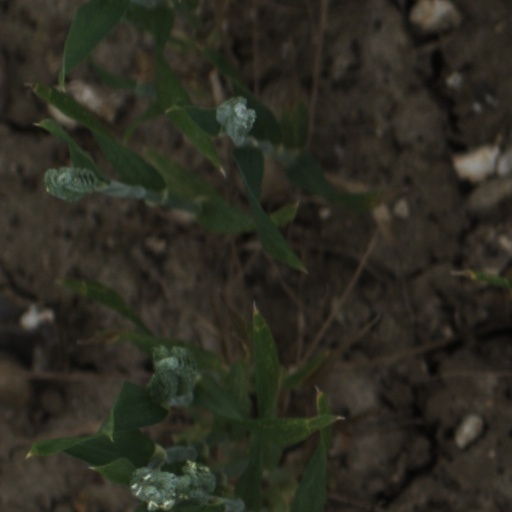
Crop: wheat